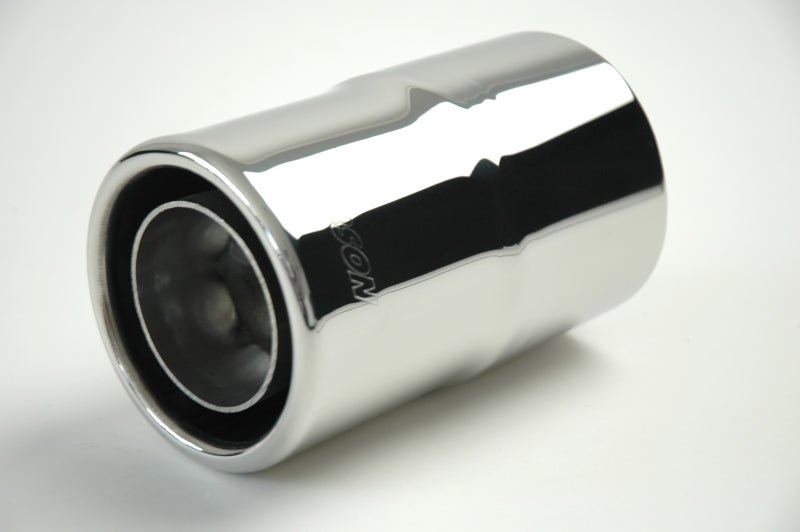
Gibson Marine Power Tip Muffler (Pair) - 4in Inlet/6.75in Length - Stainless
Gibson Power Tip Clamp On Marine Mufflers, 4-in. inlet, 6.75-in. overall. Tested with minimal or no power loss. High quality, Stainless construction. OEM style transom or clamp on mount. Utilizes water to dampen the sound. Easy bolt-on installation. The Gibson Marine Mufflers have proven to reduce decibel ranges within and to surpass the 88db limits required by the California SAE J2005 Motorboat Sound Law without compromising power.
Brand: Gibson
Category: Vehicles & Parts > Vehicle Parts & Accessories > Watercraft Parts & Accessories > Watercraft Exhaust Parts > Watercraft Mufflers & Parts